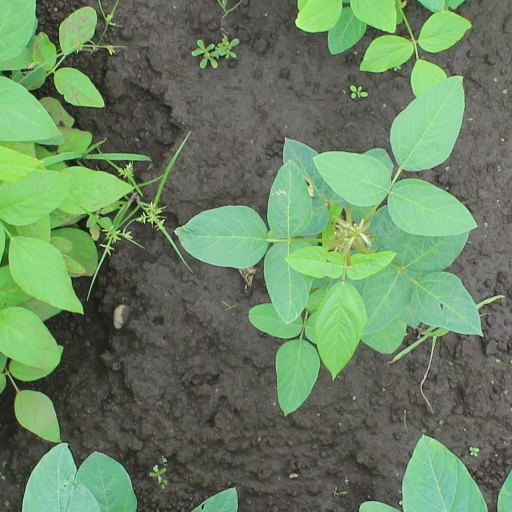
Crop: soybean